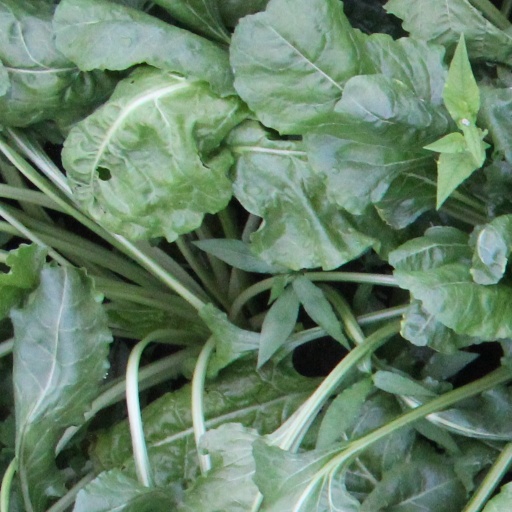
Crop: sugar beet